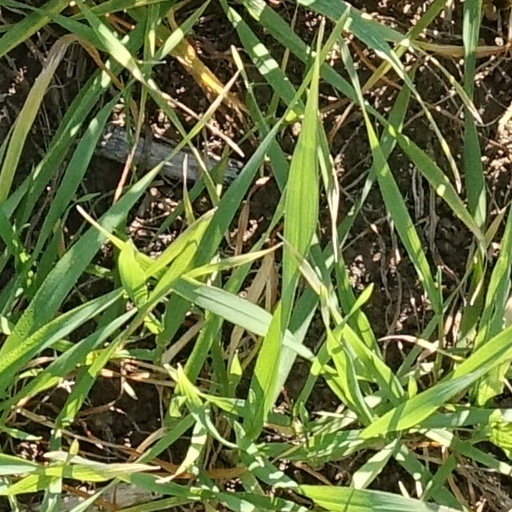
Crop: wheat